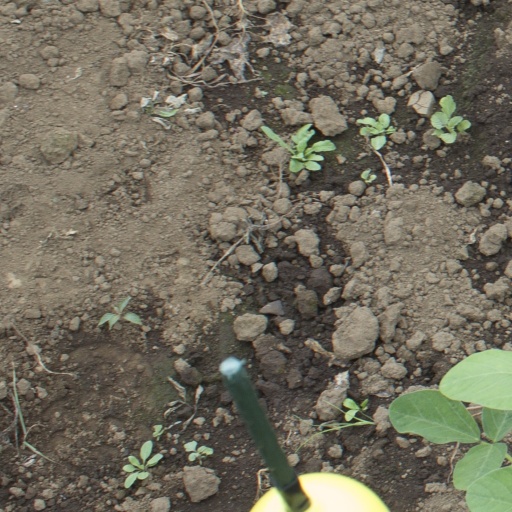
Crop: soybean